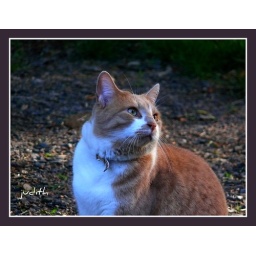
Leo watching the birds flying back and forth above him.